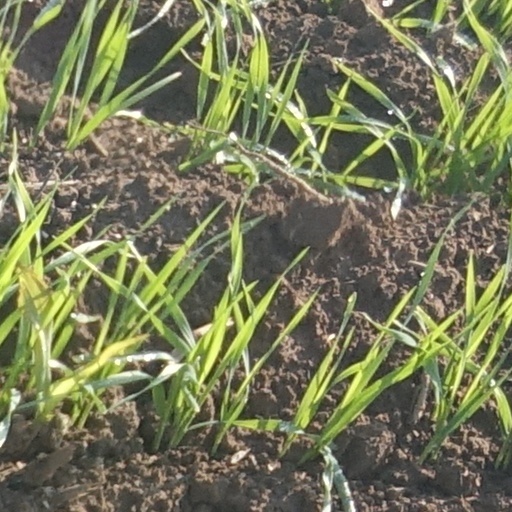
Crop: wheat